Waiau, Canterbury

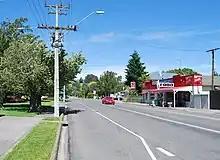
Lyndon Street

Waiau School is a co-educational state primary school for Year 1 to 6 students, with a roll of as of .